Dmitry Pozharsky

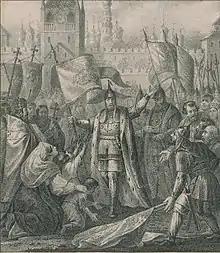
Polish soldiers surrender to prince Pozharsky. Graphic by Boris Chorikov

By this time, Russian popular indignation against the Polish–Lithuanian Commonwealth's occupation had gained momentum due to the abuses and criminal behavior of the Polish army, and the loss of support among the pro-Polish faction of Russia's boyar class due to the actions of King Sigismund III. After Prokopy Lyapunov rallied the First Volunteer Army in Ryazan, Pozharsky promptly joined the cause and took a prominent part in the uprising in Moscow. Pozharsky was wounded on 19 March 1611 while defending his house at Lubyanka Square and was transported by his adherents to the Trinity Lavra of St. Sergius for convalescence.